Manatee

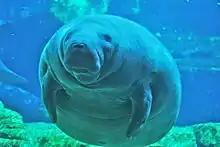
Underwater photo of manatee

One quarter of annual manatee deaths in Florida are caused by boat collisions with manatees. In 2009, of the 429 Florida manatees recorded dead, 97 were killed by commercial and recreational vessels, which broke the earlier record number of 95 set in 2002.